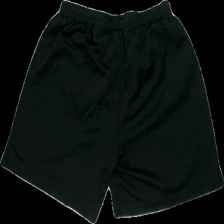
View: back
Type: Shorts
Category: Ladies
Brand: Soc (Stadium)
Colors: Blue
Material: 66% Polyester 34% Cotton
Pattern: Other
Cut: Regular
Size: M
Season: All
Damage: damaged logo
Damage location: bottom right
Damage 2: pulled thread
Damage 2 location: bottom center
Damage 3: pulled thread
Damage 3 location: middle center
Price range: <50
Recommended usage: Export
Description: black shorts with logo print